Levine Toilolo

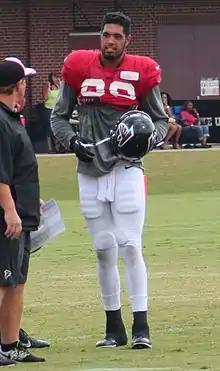
Toilolo in 2014 with the Atlanta Falcons

Toilolo was slated to become the starting tight end after the retirement of Tony Gonzalez and the departure of Chase Coffman in free agency. Throughout training camp, he competed with Mickey Shuler Jr. and Bear Pascoe for the starting tight end position. Head coach Mike Smith named Toilolo the starting tight end to start the regular season.